Ricardinho (footballer, born September 1984)

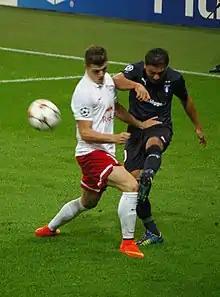
Ricardinho playing for Malmö FF in a Champions League qualifier against Red Bull Salzburg in 2014.

At Malmö FF Ricardinho was first-choice left back. At the beginning of the 2010 season he broke his foot and missed the first five games of the season. After recovery he came back and reclaimed his place in the starting eleven for the remainder of the league-winning season. For the 2011 season he was the only player of the club to play all 30 league matches. He also played for the club in the qualifying stages to the 2011–12 UEFA Champions League and in the group stage of the 2011–12 UEFA Europa League. During the 2011 season Ricardinho signed a new contract to the end of the 2014 season.